Edge City

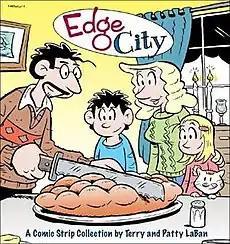
The cover from the "Edge City" collection, by Terry and Patty LaBan. Published by Andrews McMeel.

Edge City is an American syndicated comic strip created by the husband-and-wife team of Terry and Patty LaBan. The couple teams to write the strips with Terry handling the art. Distributed by King Features Syndicate, the strip debuted in 2000 and ended on January 2, 2016.